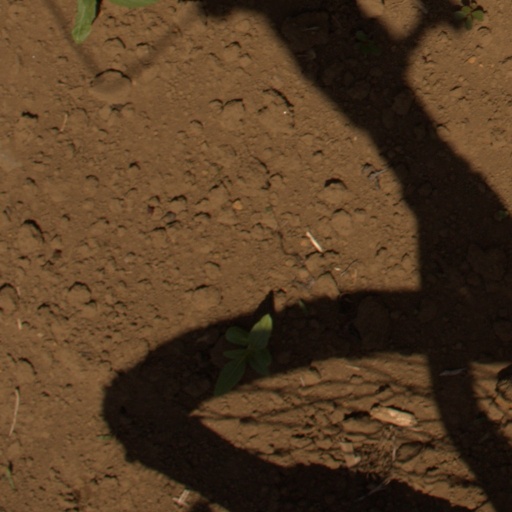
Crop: Jerusalem artichoke